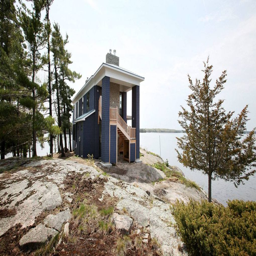
a side view of the main house .